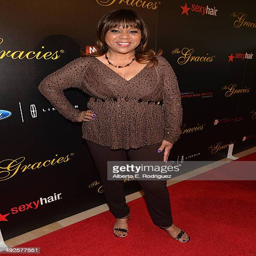
rhythm and blues artist arrives